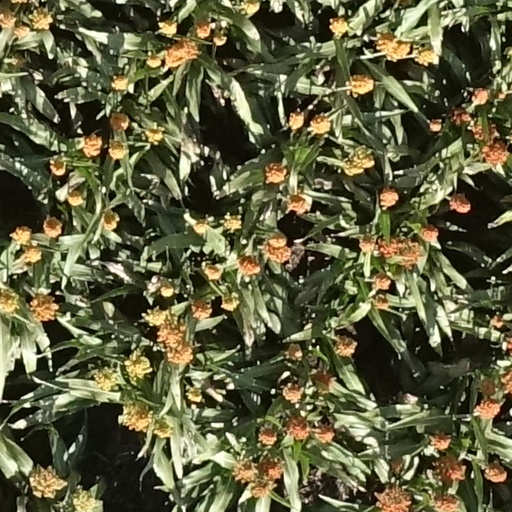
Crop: sorghum